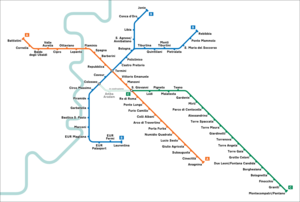
Liste des stations du métro de Rome en Italie:
Le métro de Rome est l'un des systèmes de transport en commun desservant la ville métropolitaine de Rome Capitale. Inauguré en 1955, ce qui en fait le plus vieux métro d'Italie, il comprend actuellement trois lignes en exploitation, pour 60 kilomètres de voies et 75 stations. La ligne A relie Battistini à l'ouest à Anagnina au sud-est. La ligne B fait la jonction entre Laurentina au sud et Jonio, ainsi que Rebibbia, au nord. La ligne C, à conduite automatique, relie Monte Compatri - Pantano à l'est à San Giovanni dans le centre-ville. Un prolongement de trois stations de cette dernière vers la Piazza Venezia, à l'ouest des forums impériaux, sera mis en service en 2023 pour assurer une correspondance avec la ligne 8 du tramway de Rome. À terme, la ligne doit atteindre le nord-ouest par Ottaviano - San Pietro - Musei Vaticani.
Rome /ʁɔm/ est la capitale de l'Italie. Située au centre-ouest de la péninsule italienne, près de la mer Tyrrhénienne, elle est également la capitale de la région du Latium, et fut celle de l'Empire romain durant 357 ans. En 2019, elle compte 2 844 395 habitants établis sur 1 285 km², ce qui fait d'elle la commune la plus peuplée d'Italie et la troisième plus étendue d'Europe après Moscou et Londres. Son aire urbaine recense 4 356 403 habitants en 2016. Elle présente en outre la particularité de contenir un État enclavé dans son territoire : la cité-État du Vatican, dont le pape est le souverain. C'est le seul exemple existant d'un État à l'intérieur d'une ville.